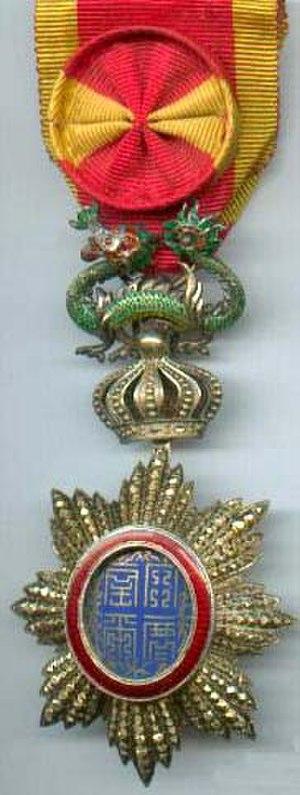
L'ordre impérial du Dragon d'Annam est créé en 1884.
Cet article présente les décorations militaires françaises.
Les ordres, décorations et médailles de la France comprennent un système par lequel les citoyens, civils et militaires français sont récompensés pour leur courage, leur réussite ou pour services rendus. Il comprend les ordres honorifiques, les décorations, à titre civil ou militaire et les médailles.